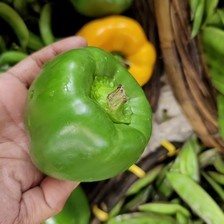
Label: capsicum